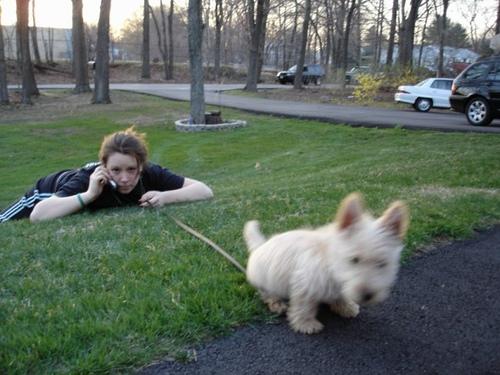
Breed: scottish terrier